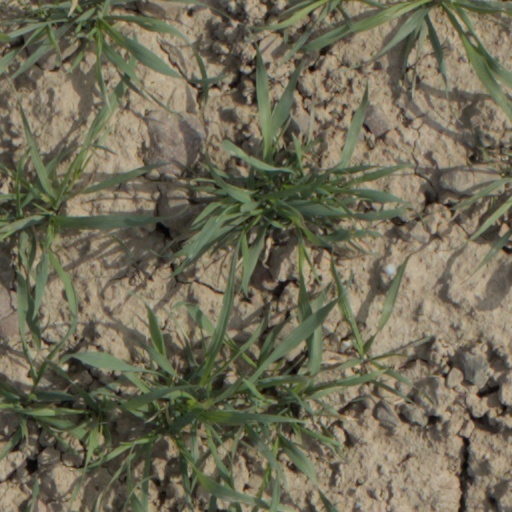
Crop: wheat